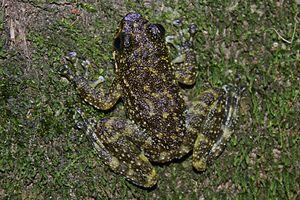
Amolops ricketti est une espèce d'amphibiens de la famille des Ranidae.